Malek Fahd Islamic School

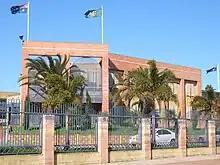
Greenacre campus

The school's main campus in Greenacre includes 1070 students in the primary school (Kindergarten to Year 6) and 990 students in the secondary school (Years 7 to 12). Students in the main campus originate mainly from the local Bankstown area, Lakemba, Auburn and Guildford.